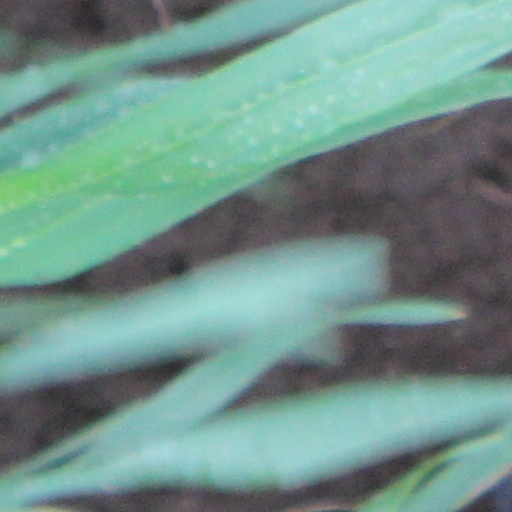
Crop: wheat